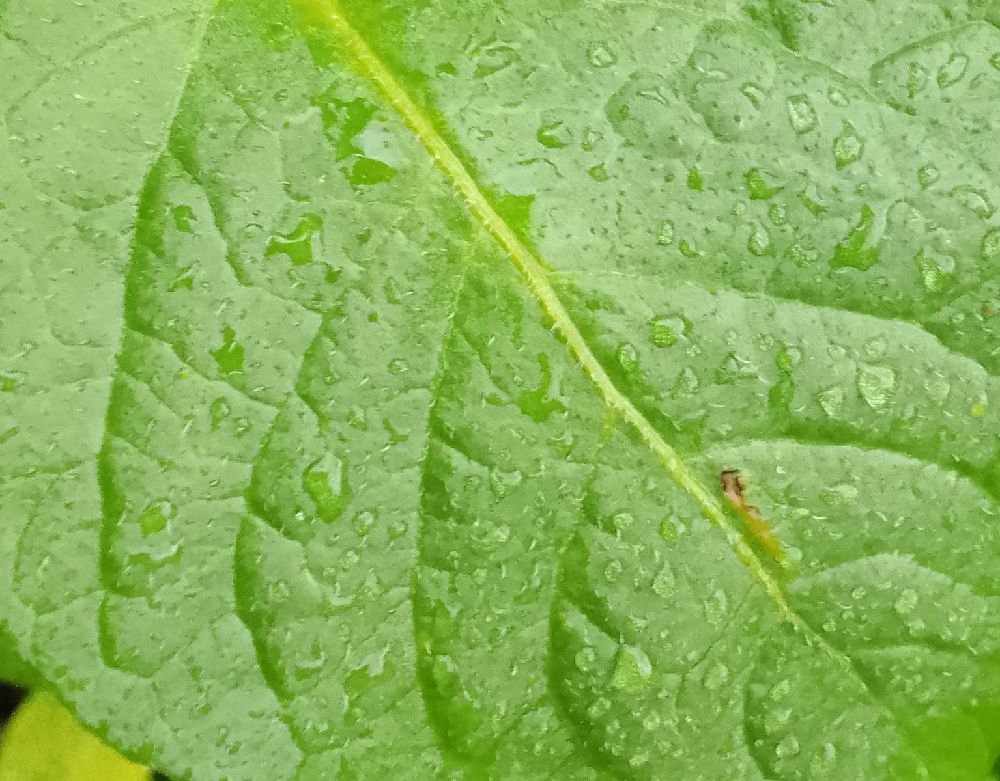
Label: Healthy